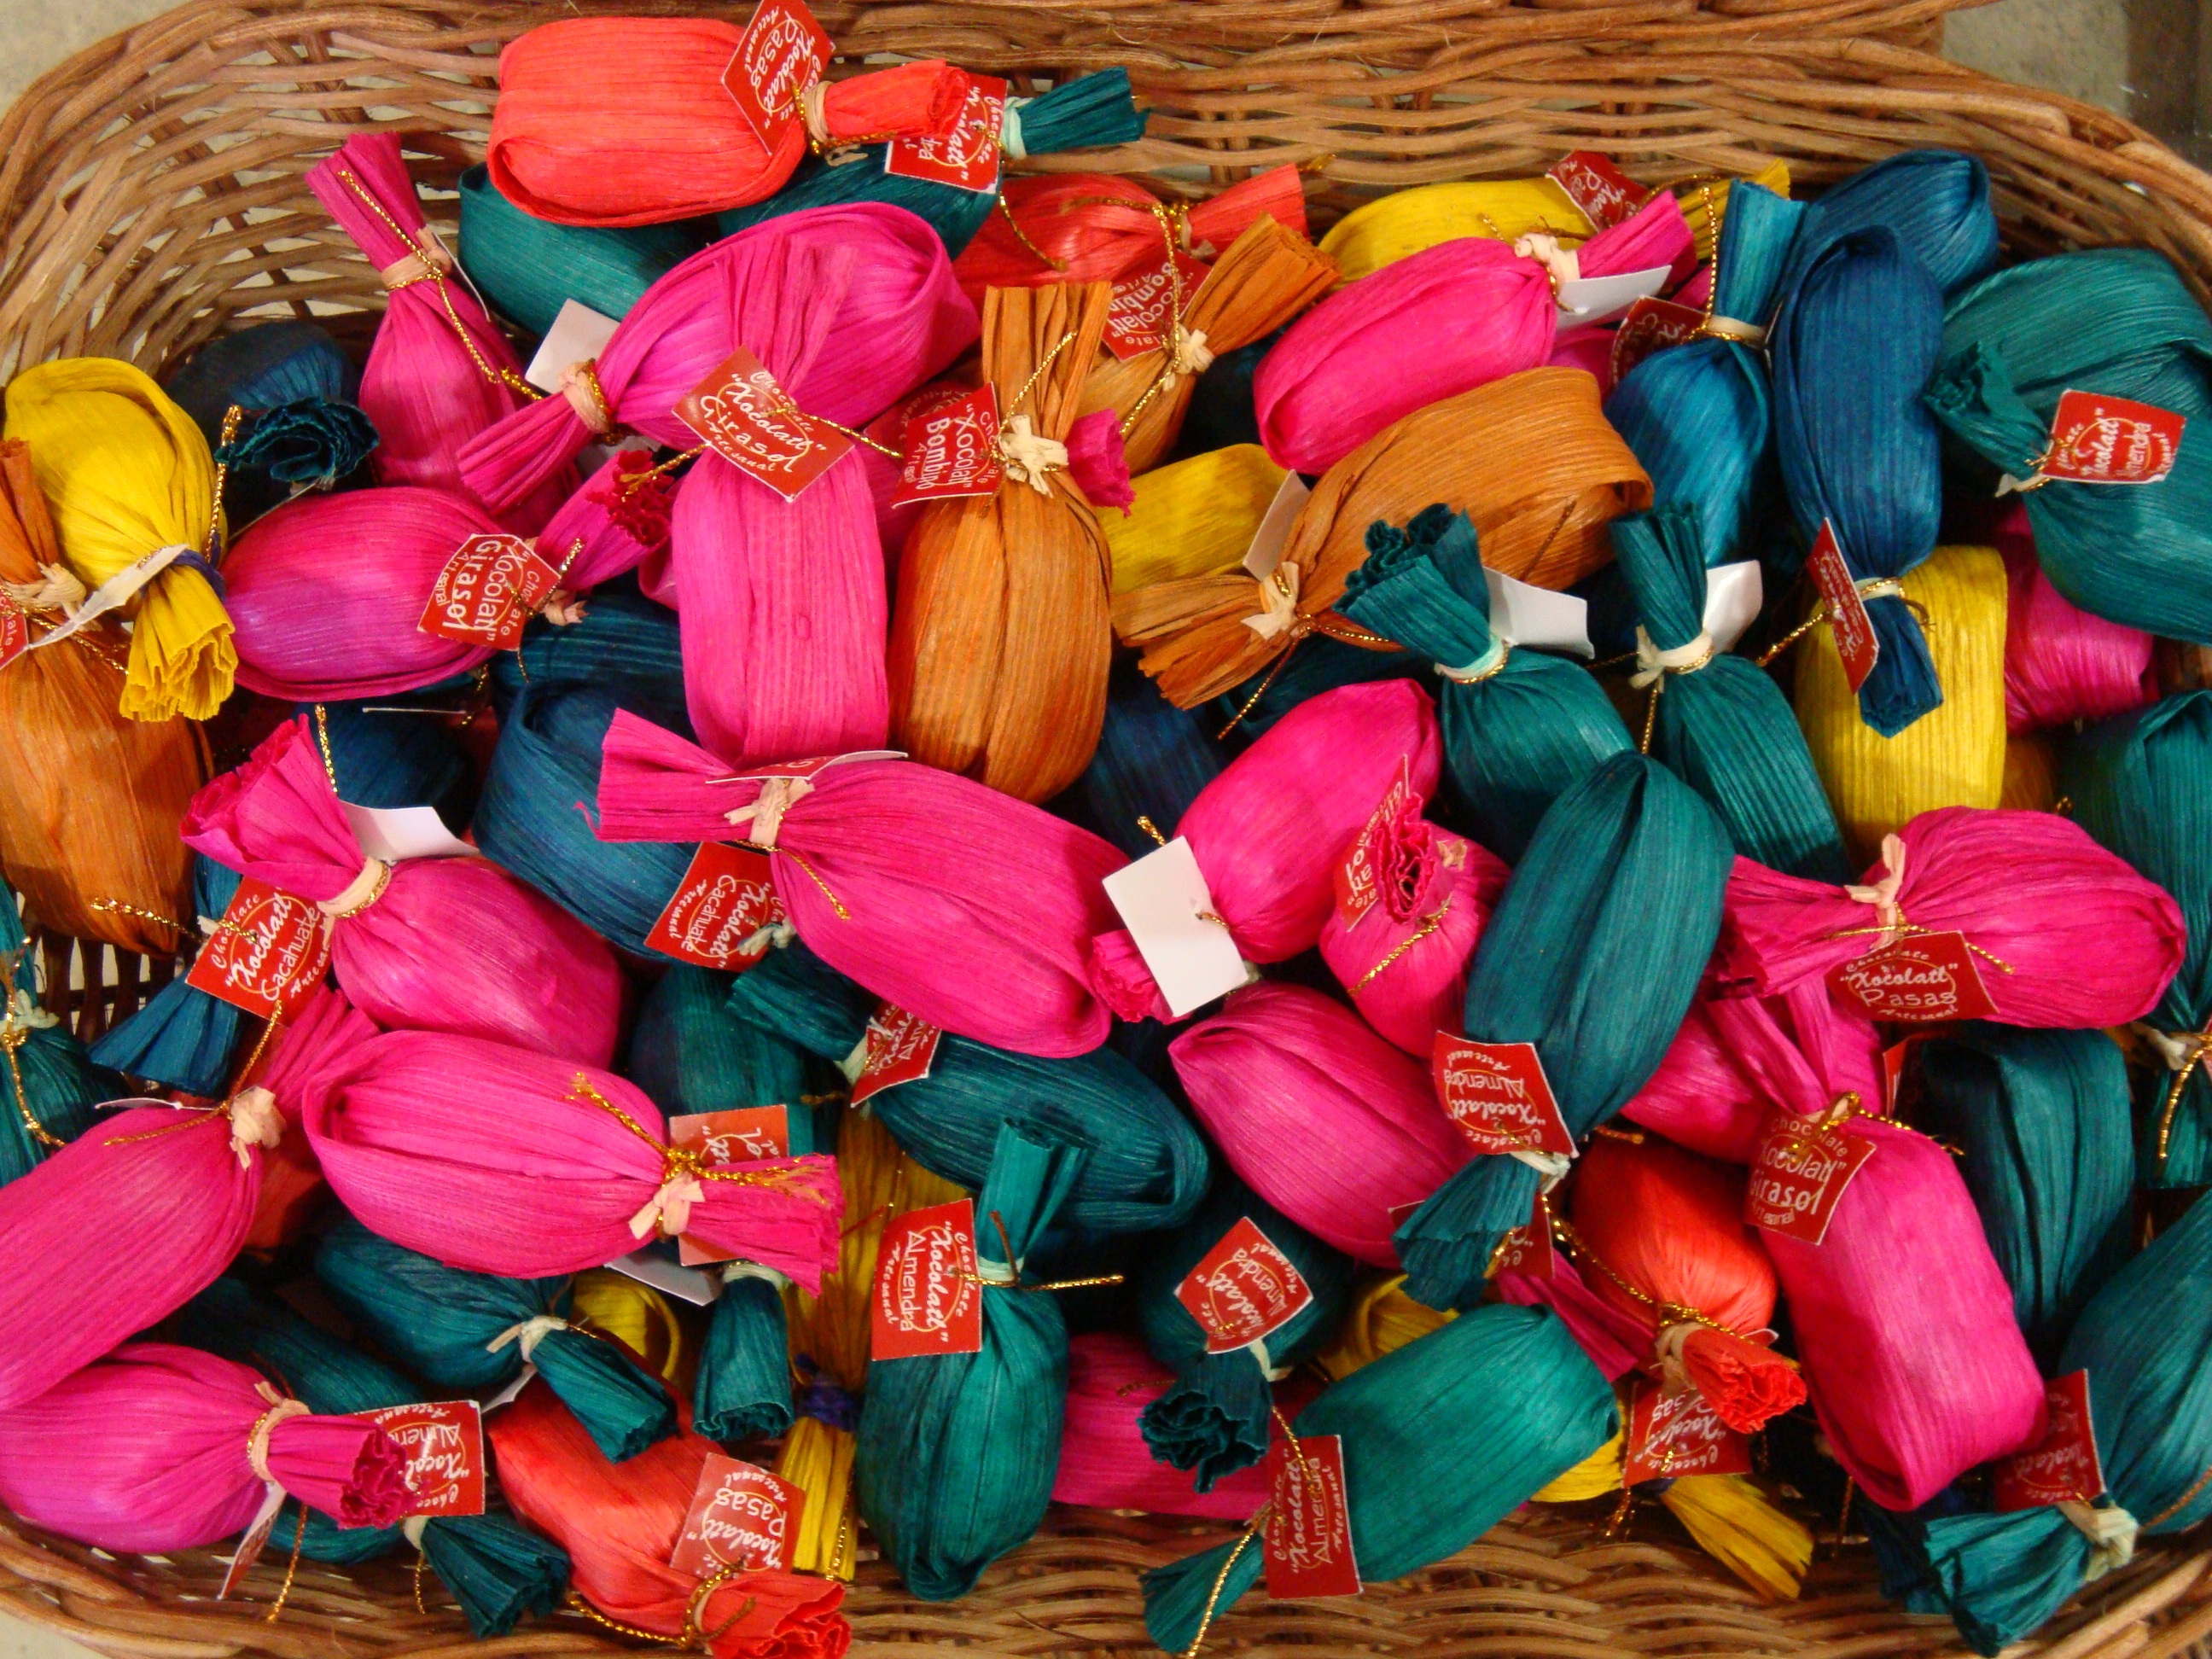
sweet, flower, petal, food, color, market, colorful, snack, thread, christmas decoration, mexican, treat, chocolates